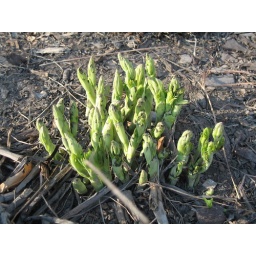
One of a sequence of shots of plants growing in the plot outside the library I work at in downtown Lincoln, NE.